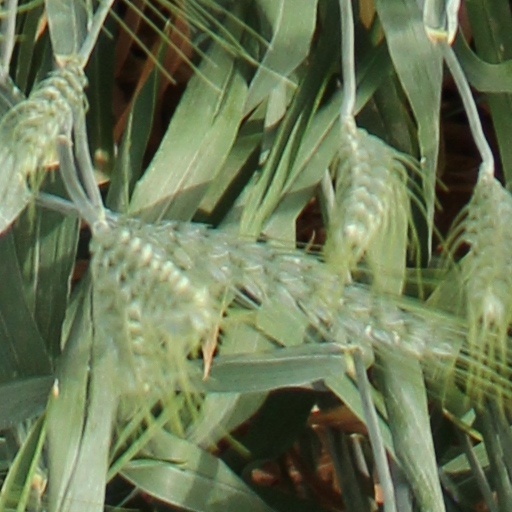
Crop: wheat